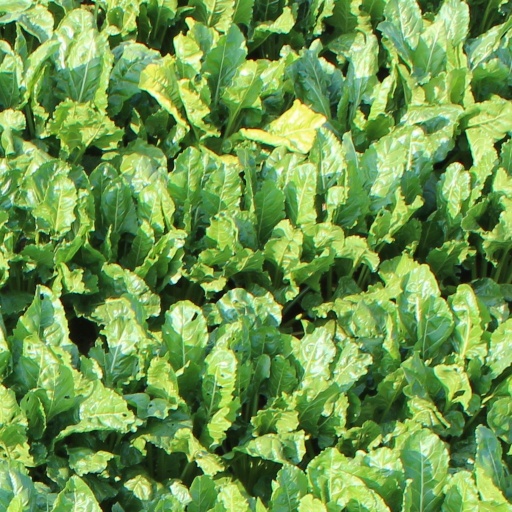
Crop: sugar beet